Beverley Bar

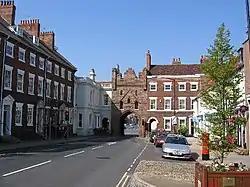
Beverley North Bar

Beverley Bar or Beverley North Bar is a 15th-century gate situated in Beverley, East Riding of Yorkshire, England. It is designated a Grade I listed building and is now recorded in the National Heritage List for England, maintained by Historic England. The bar is located between North Bar Without and North Bar Within, close to Beverley St Mary's and abuts buildings on either side. Traffic is limited to single file through the bar arch and controlled by a set of lights.